Tuareg people

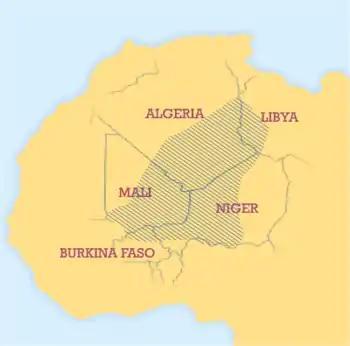
The traditional distribution of the Tuareg in the Sahara

The Tuareg today inhabit a vast area in the Sahara, stretching from far southwestern Libya to southern Algeria, Niger, Mali, Burkina Faso, and the far north of Nigeria.